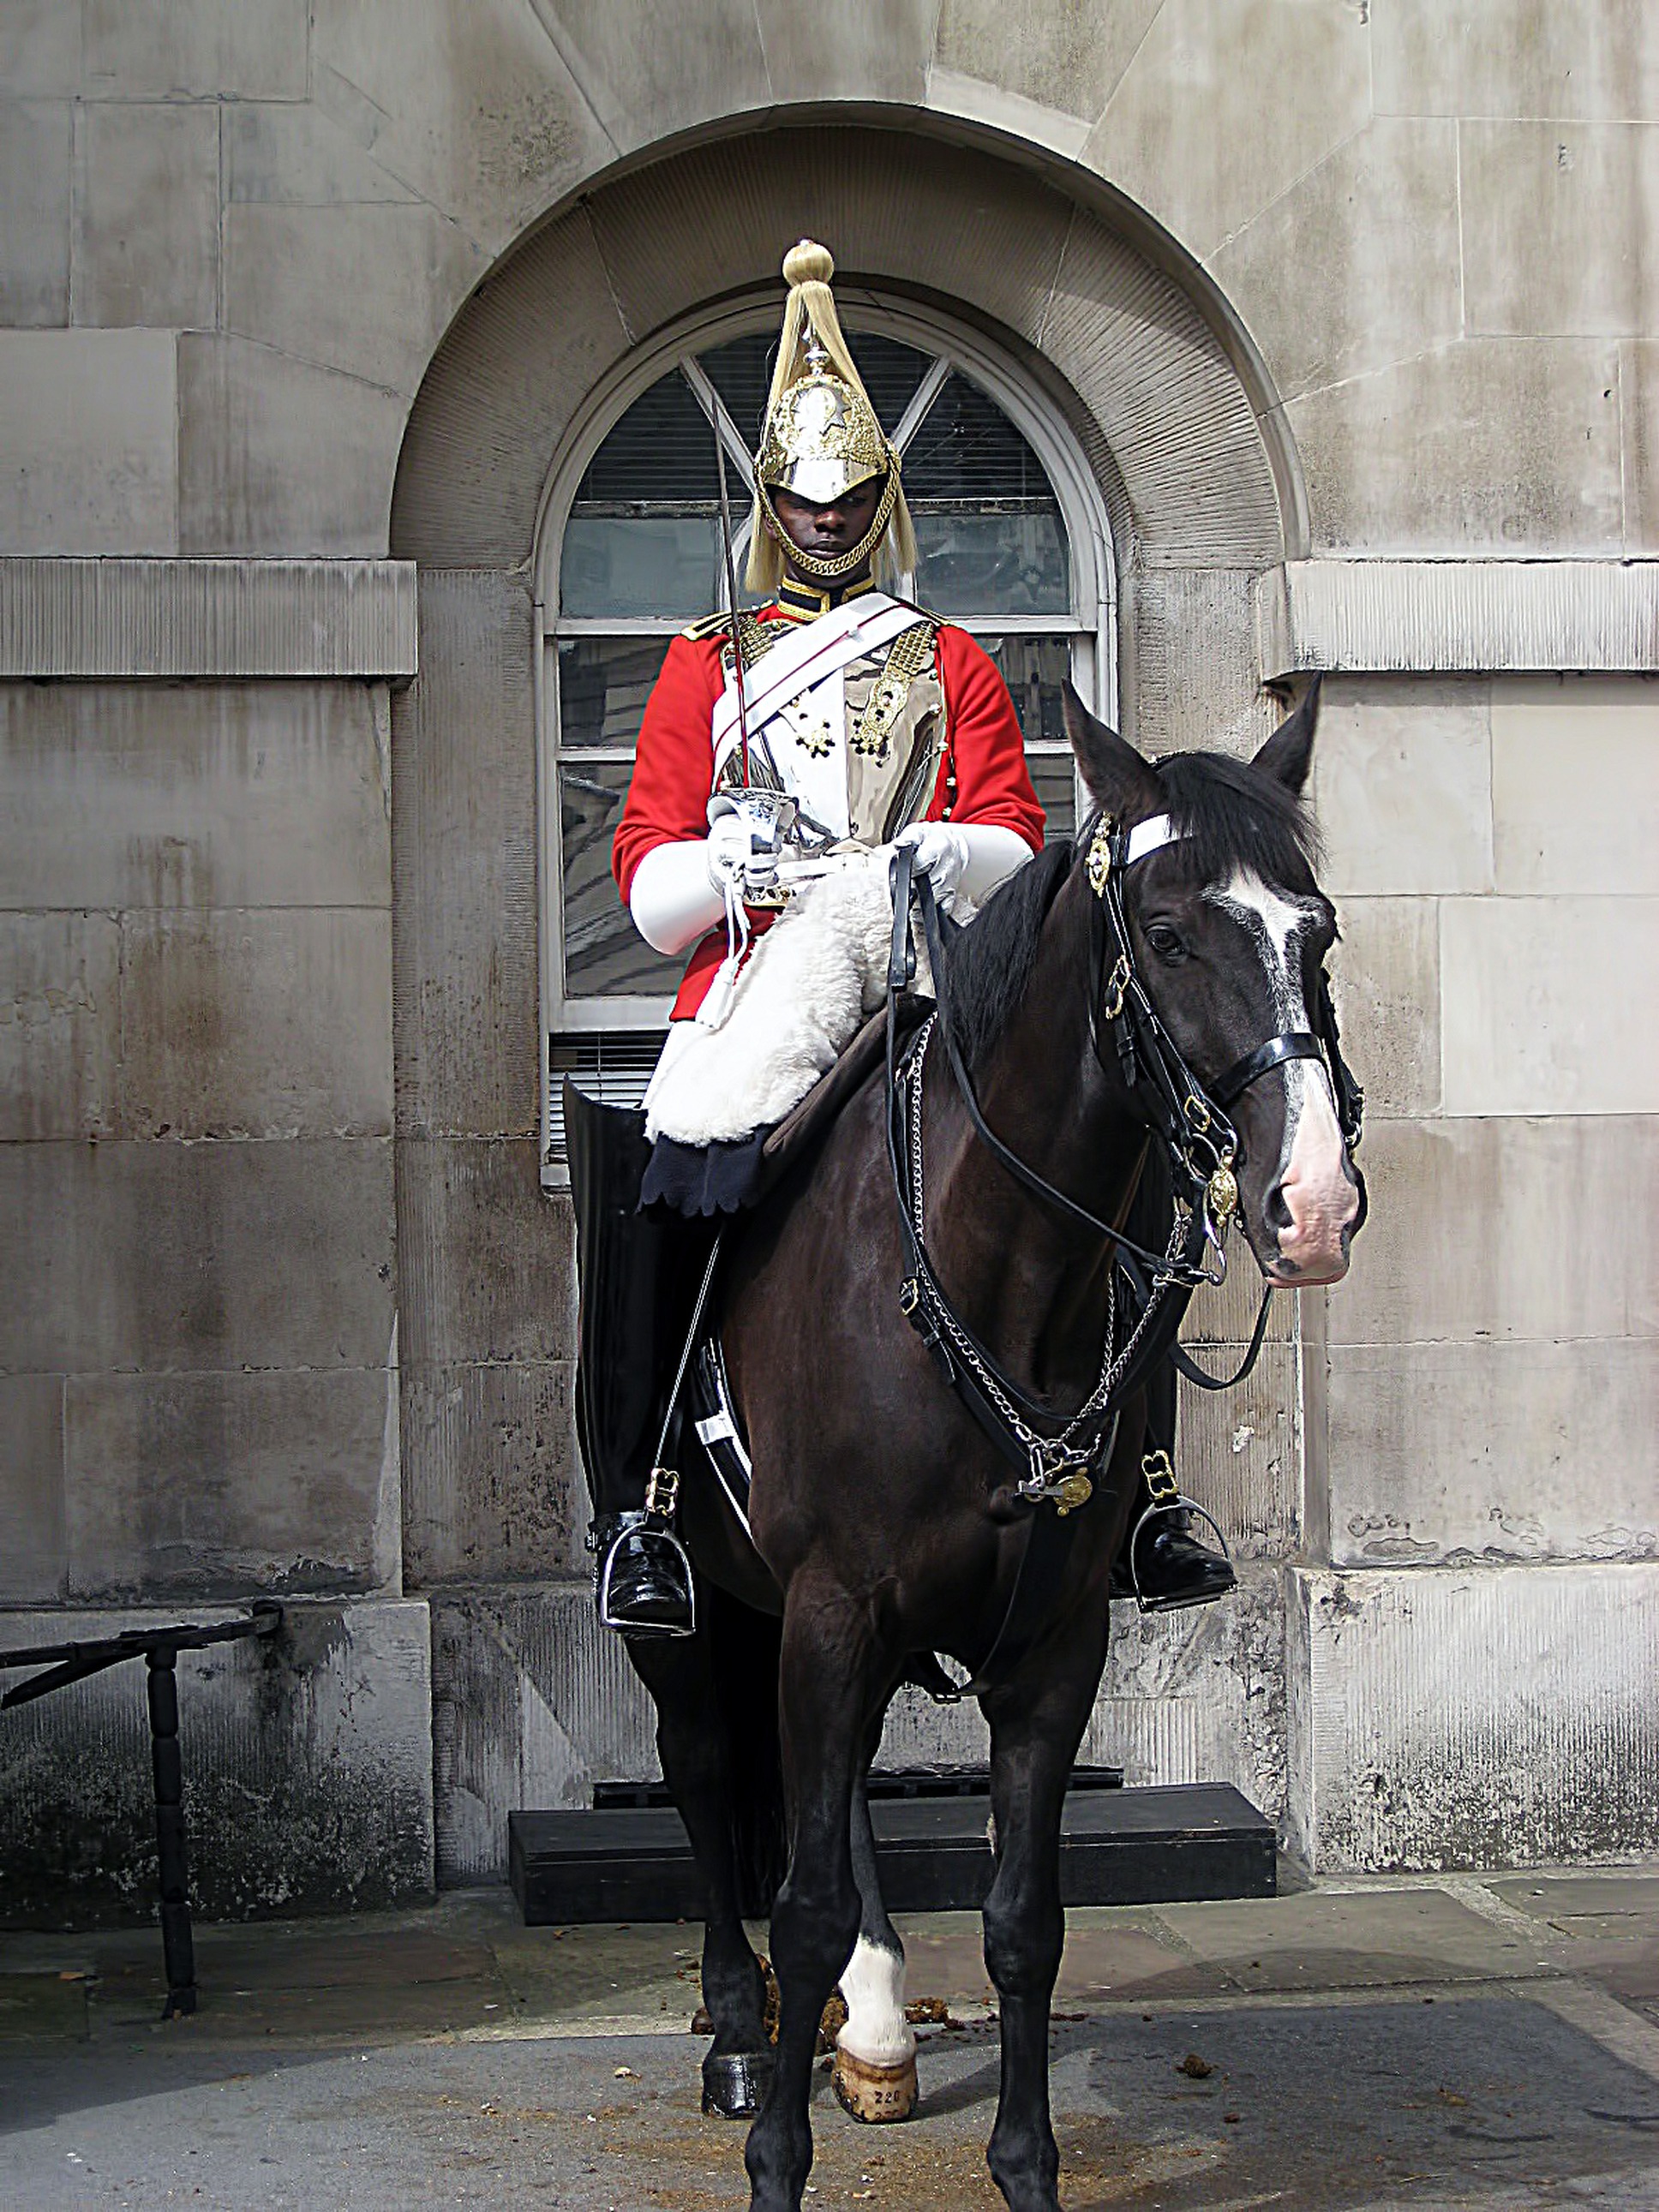
statue, horse, stallion, london, jockey, english, guard, equestrianism, pack animal, eventing, horse like mammal, animal sports, english riding, equestrian sport